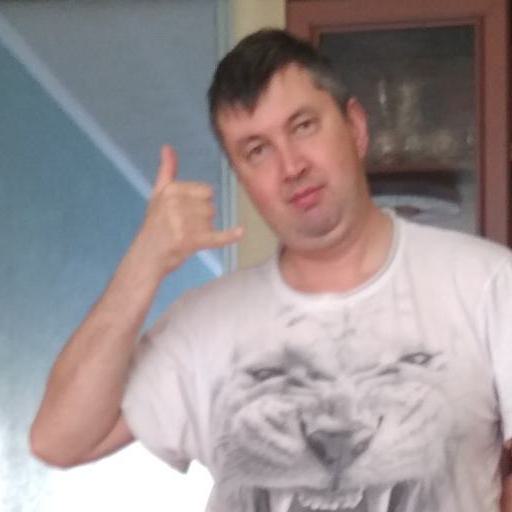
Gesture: call